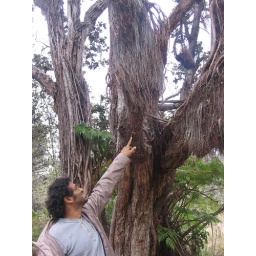
The tree roots that are red when they're in use. The trees grow them out of branches.